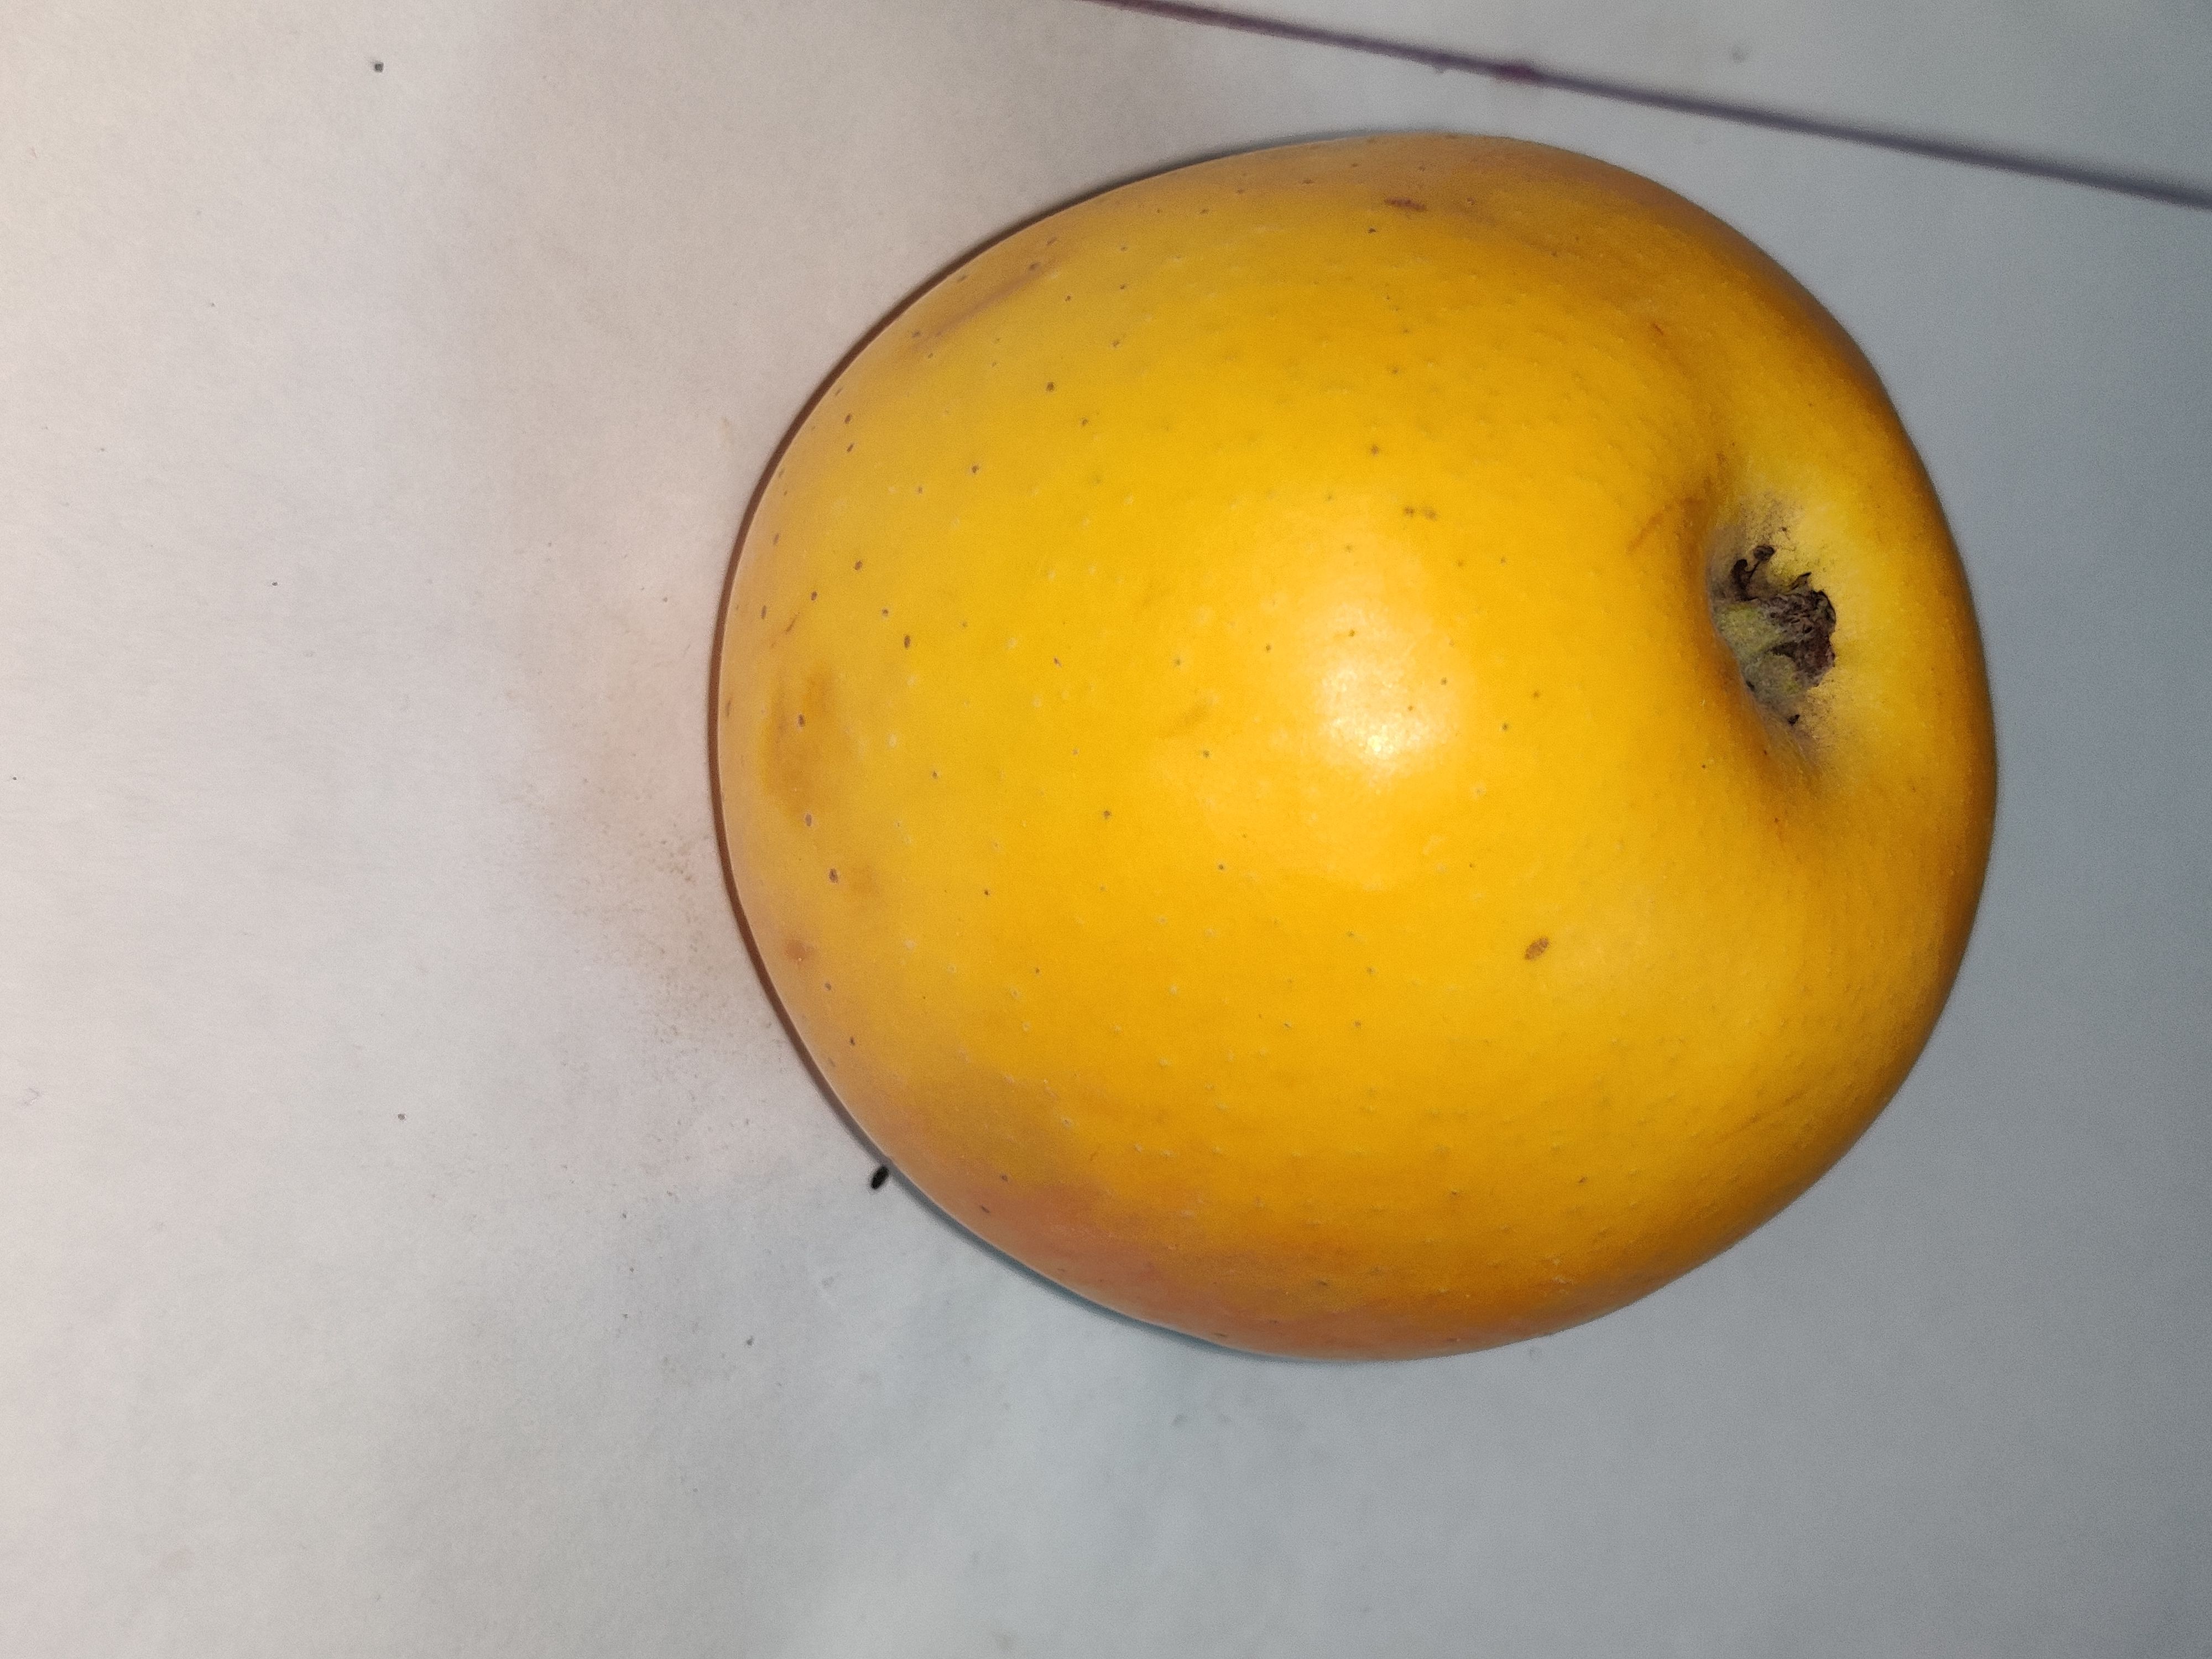
Fruit: apple
Grade: 1st-grade